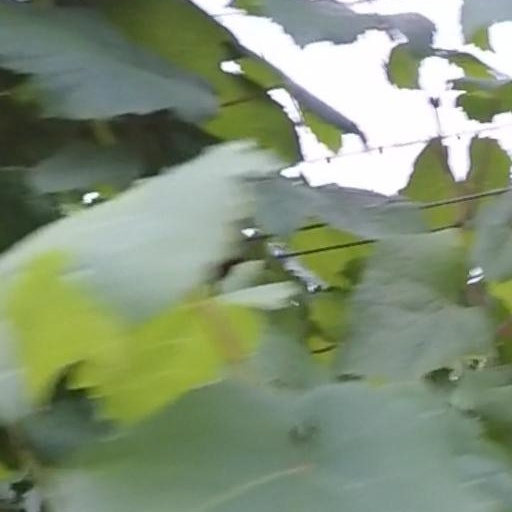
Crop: grape